3 Idiots

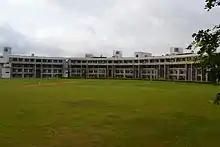
The Indian Institute of Management, Bangalore served as Imperial College of Engineering, for this film.

In December 2008, the entire cast and crew, including Khan, Madhavan, Joshi and Hirani, headed to Indian Institute of Management, Bangalore campus which served as Imperial College of Engineering. To prepare for the roles, the crew members stayed at the institution's dormitory blocks and at the college hostel. Though Khan saw the pictures of the location, he decided to see the location for real and wanted to stay at the hostel, in order to get through the role. Khan regularly met the students during the morning and evenings and shared the experiences of studies and way of life. Apart from that, the team eventually mingled with the students while Khan also involved in many indoor and outdoor games. While shooting for the film, the team made extra precautions with none of the shooting process might affect the routine class sessions. It was the first film to be shot at the Indian Institutes of Management Group, and the university granted an academic pay-off for itself. After shooting being completed the makers will film a documentary on the institution. Few parts in Bangalore were doubled as New Delhi for the film. The entire shooting process was completed within February 2009. The entire film was shot in reverse, with the present-day scenes being shot first and the college scenes were shot later.